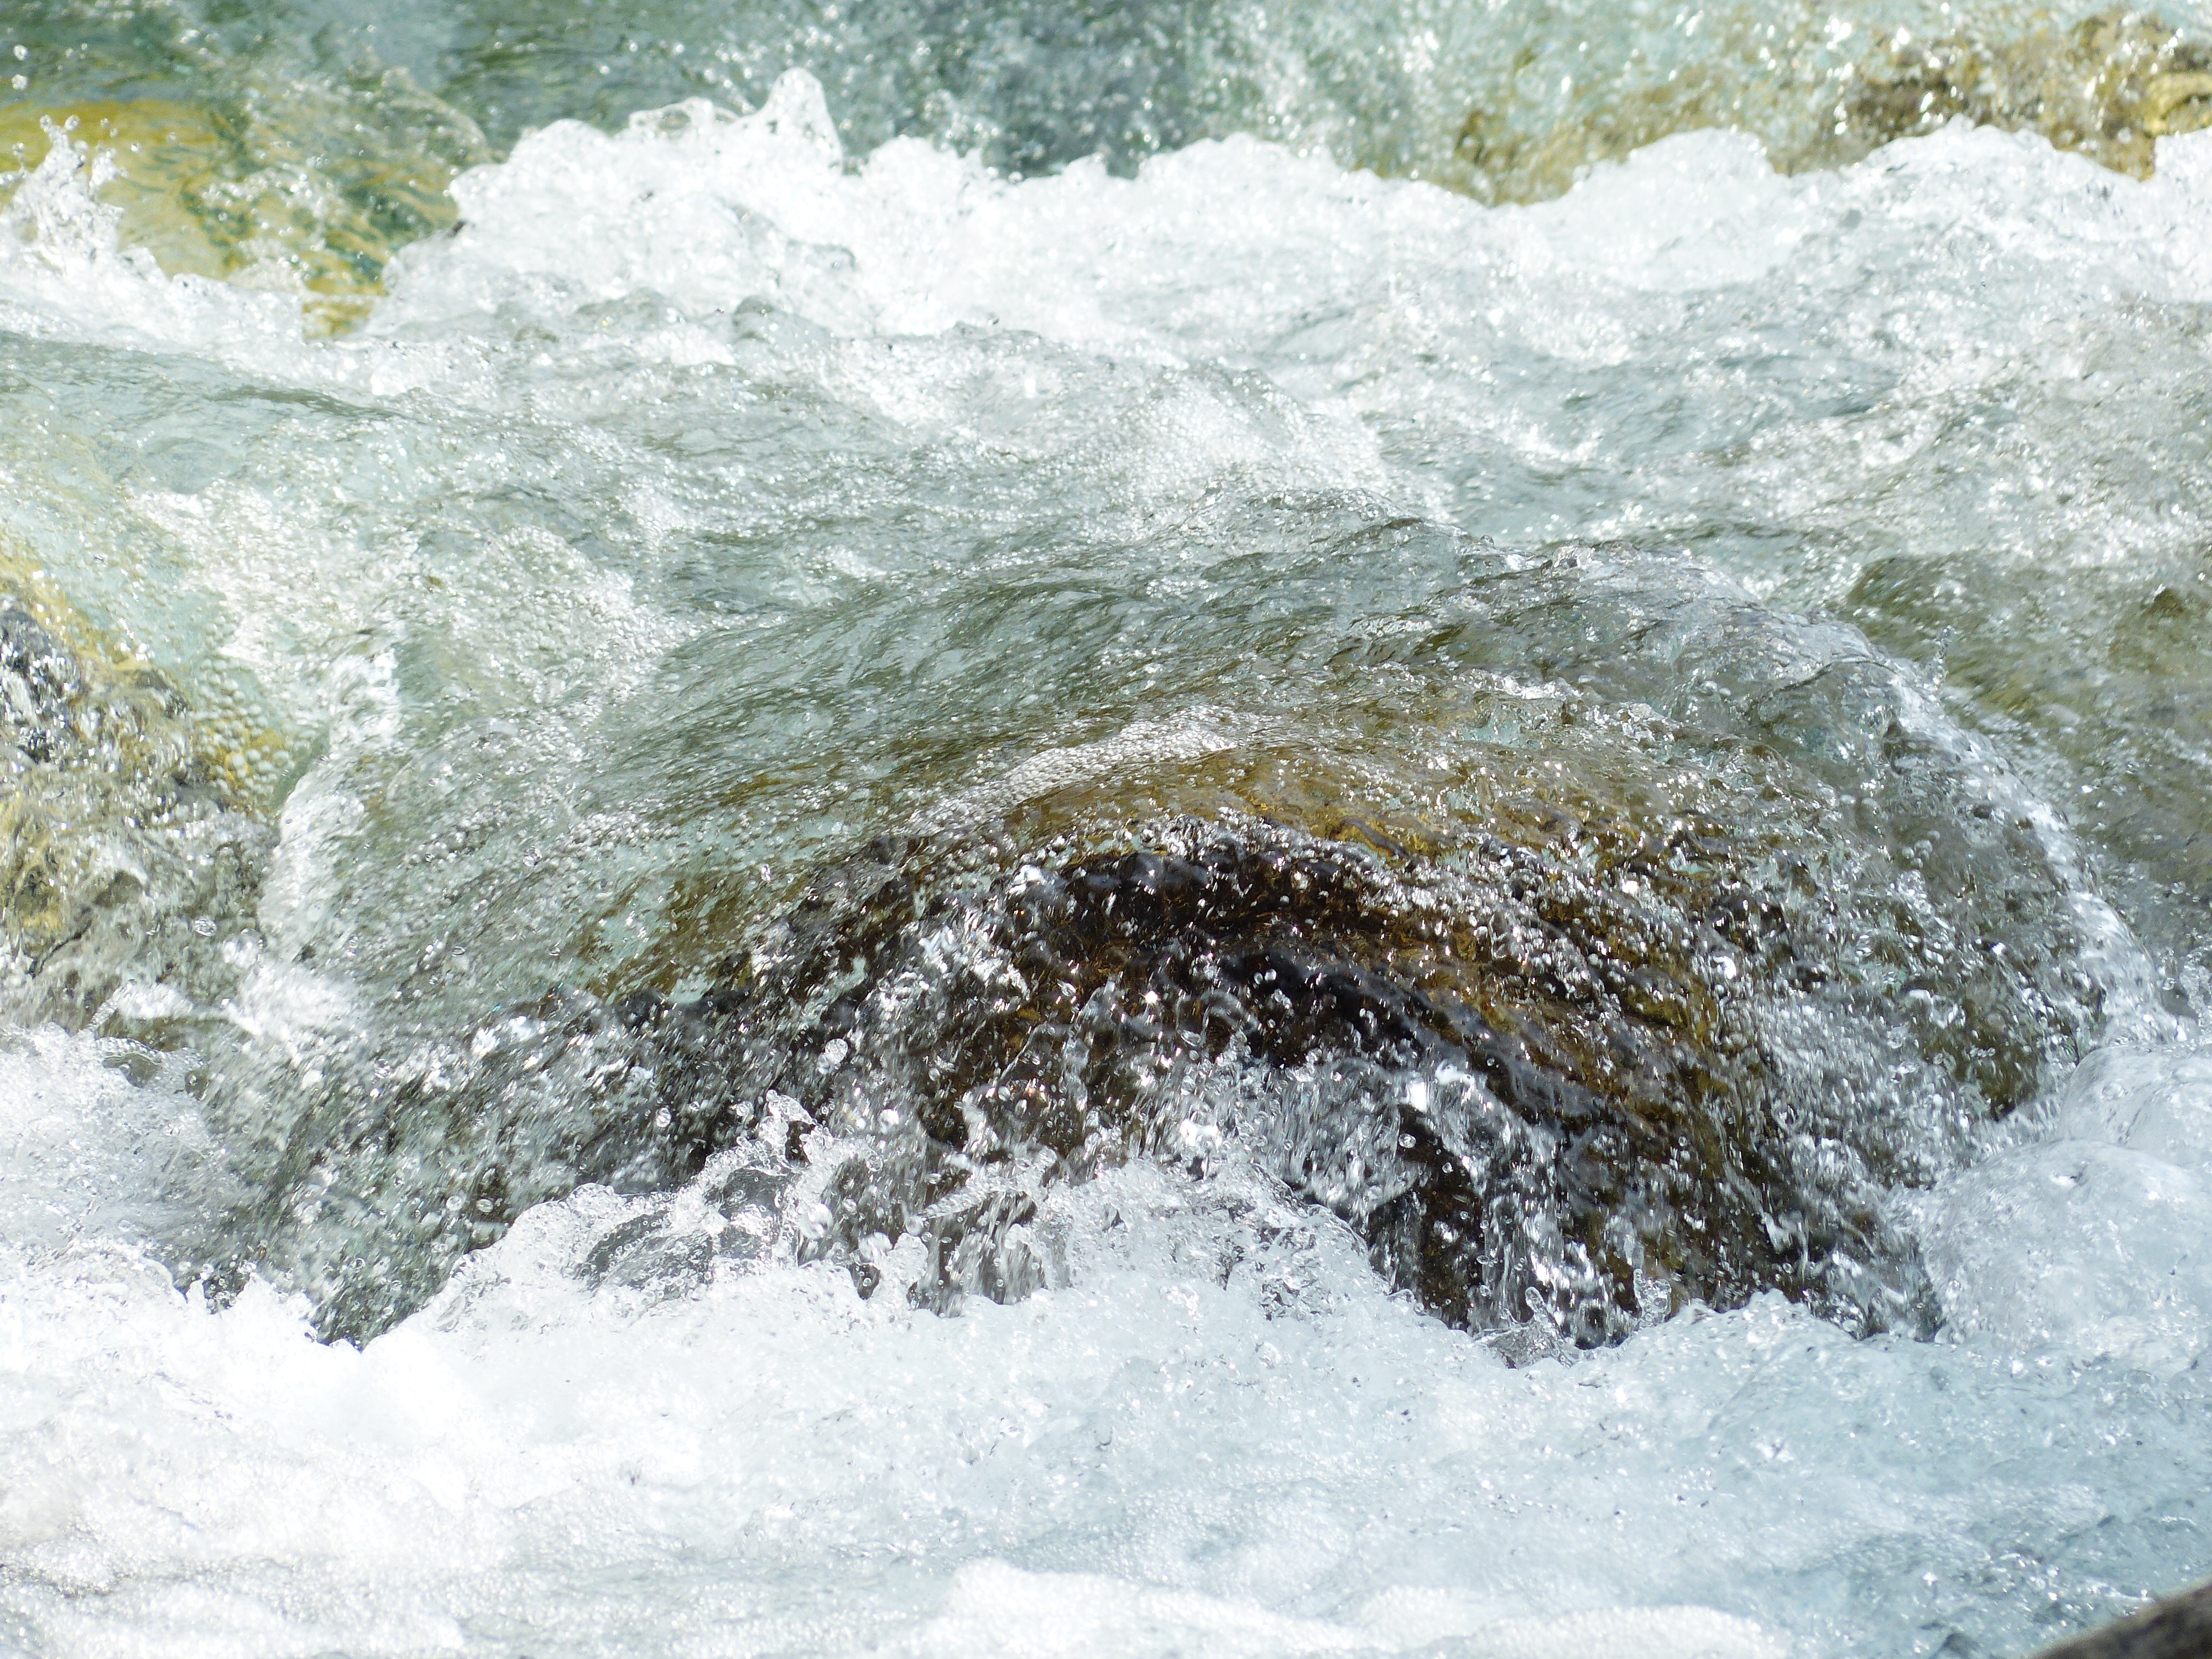
sea, water, cold, liquid, wave, river, stone, wild, idyllic, stream, rapid, romantic, drink, refreshment, beautiful, bach, roaring, charming, murmur, mountain stream, wind wave